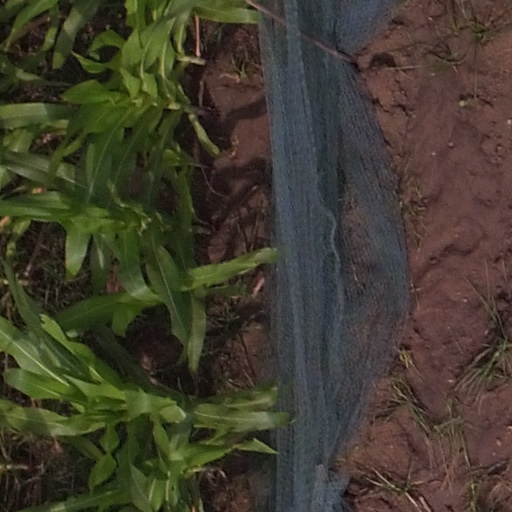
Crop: maize; corn